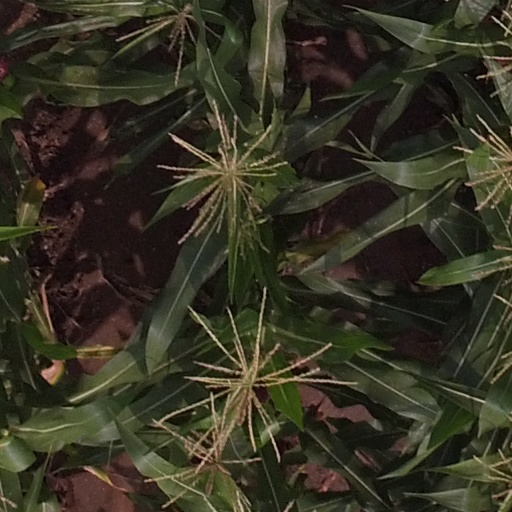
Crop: maize; corn